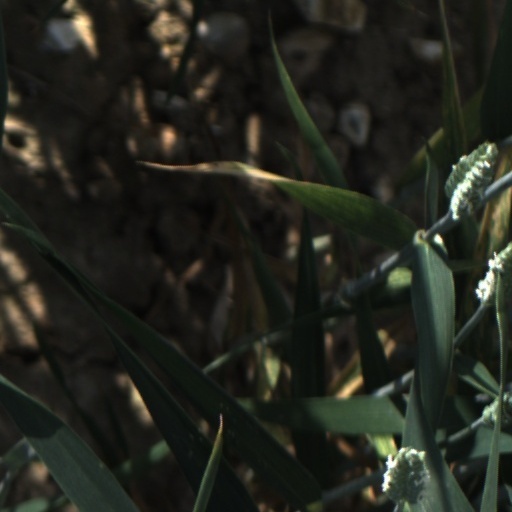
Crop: wheat